British Rail Class 395

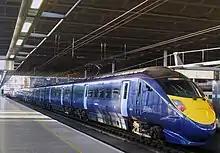
Class 395 at St Pancras International

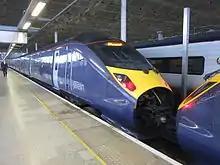
A unit with the nosecone opened and coupler visible

The 400 Series "Mini Shinkansen" and Hitachi's A Train design form the basis of the Class 395 design. From the 400 Series the class inherits the same six-car trains with carriages, but with two doors per side placed one-third and two-thirds along the carriage instead. Both types of train are designed for operations at high speed on newly built lines, as well as at lower speed on conventional legacy lines. Unlike the steel-bodied 400 Series, the Class 395 has its carbody (walls, roof, floor) formed from friction stir welded (FSW) double-walled hollow extruded aluminium body panels, a technology that Hitachi Rail considers to be a part of its A-Train train family specification. The manufacturer claims that the FSW approach achieves minimal strain while providing a lightweight and high strength carbody in comparison to conventional techniques.